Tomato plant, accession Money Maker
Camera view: tilt-top (135 deg); turntable rotation: 150 degrees
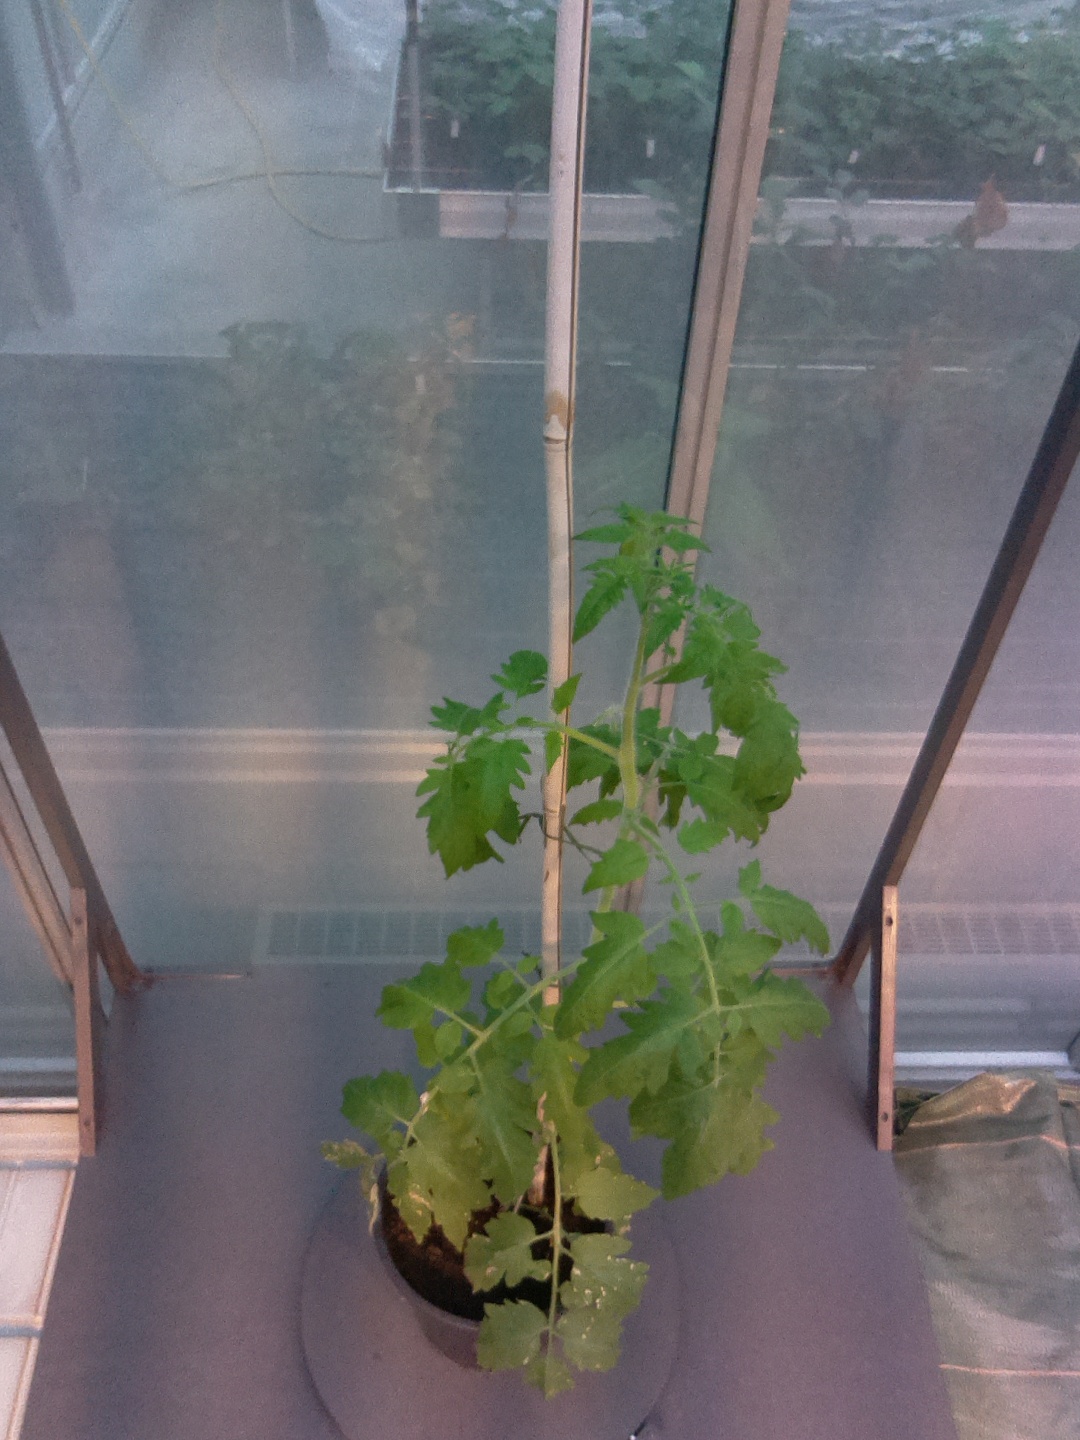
BBCH growth stage 53: 3 inflorescences visible